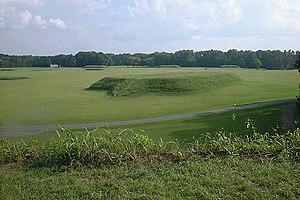
Les National Historic Landmarks de l'Alabama représentent l'histoire de l'Alabama de la période précolombienne jusqu'à nos jours. L'État compte trente-six National Historic Landmarks, qui sont situés dans dix-huit des soixante-sept comtés de l'État. Parmi ces monuments, cinq ont un intérêt militaire, huit sont des exemples importants d'un style architectural particulier, six sont des sites archéologiques, cinq ont joué un rôle dans la lutte des Afro-américains pour les droits civils, et cinq sont associés au développement du Programme spatial des États-Unis. Un des NHL de l'État a par la suite perdu ce statut.